Hobart Bosworth

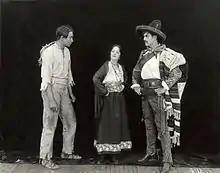
Publicity still of (from left) Monte Blue, Miriam Cooper, and Bosworth in costumes for the silent drama "Betrayed" (1917)

Hobart signed on with Lewis Morrison to be part of a road company for a season as both an actor and as Morrison's dresser, playing Shakespeare's "Cymbeline" and "Measure for Measure". During his time with the company, Hobart and another writer wrote a version of "Faust" that Morrison used for twenty years in repertory. By 1887, he was acting at the Alcazar Theatre in San Francisco. He became proficient enough on stage to give Shakespearean canon by the time he was twenty-one years old, though he admitted that he was the worst Macbeth ever.